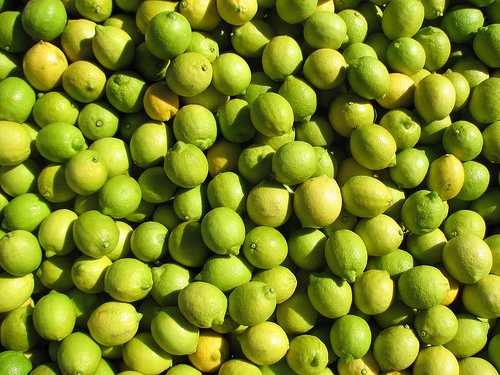
Label: Lemon